Sutton-in-Ashfield

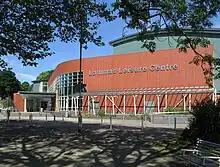
Lammas Leisure Centre

The town has a supermarket that, in April 1999, held the first blessing ceremony and reception to take place in a UK supermarket. It had been unable to get a wedding ceremony licence.